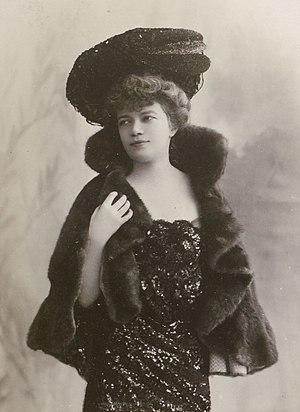
Fred de Gresac est une librettiste, dramaturge et scénariste française.